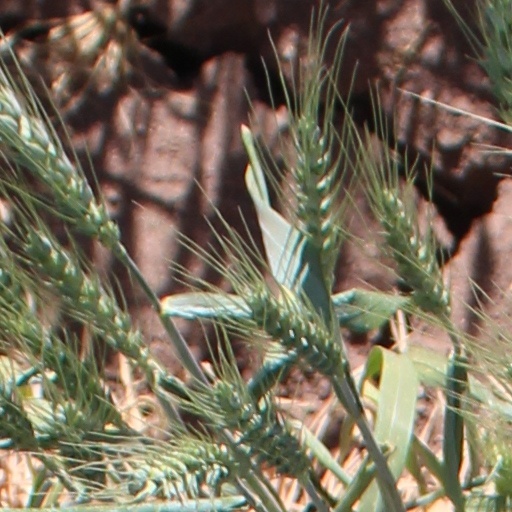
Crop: wheat